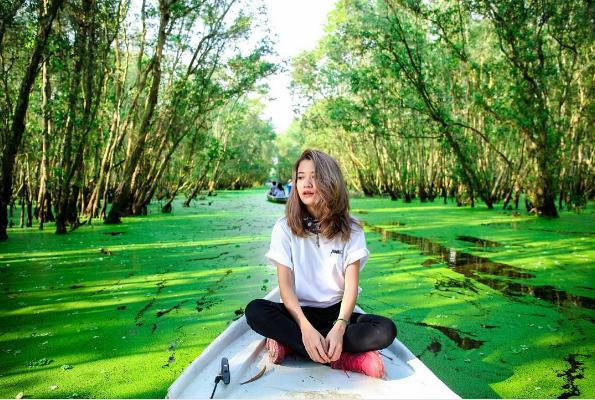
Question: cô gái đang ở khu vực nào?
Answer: cô gái đang đi trong một khu rừng nước